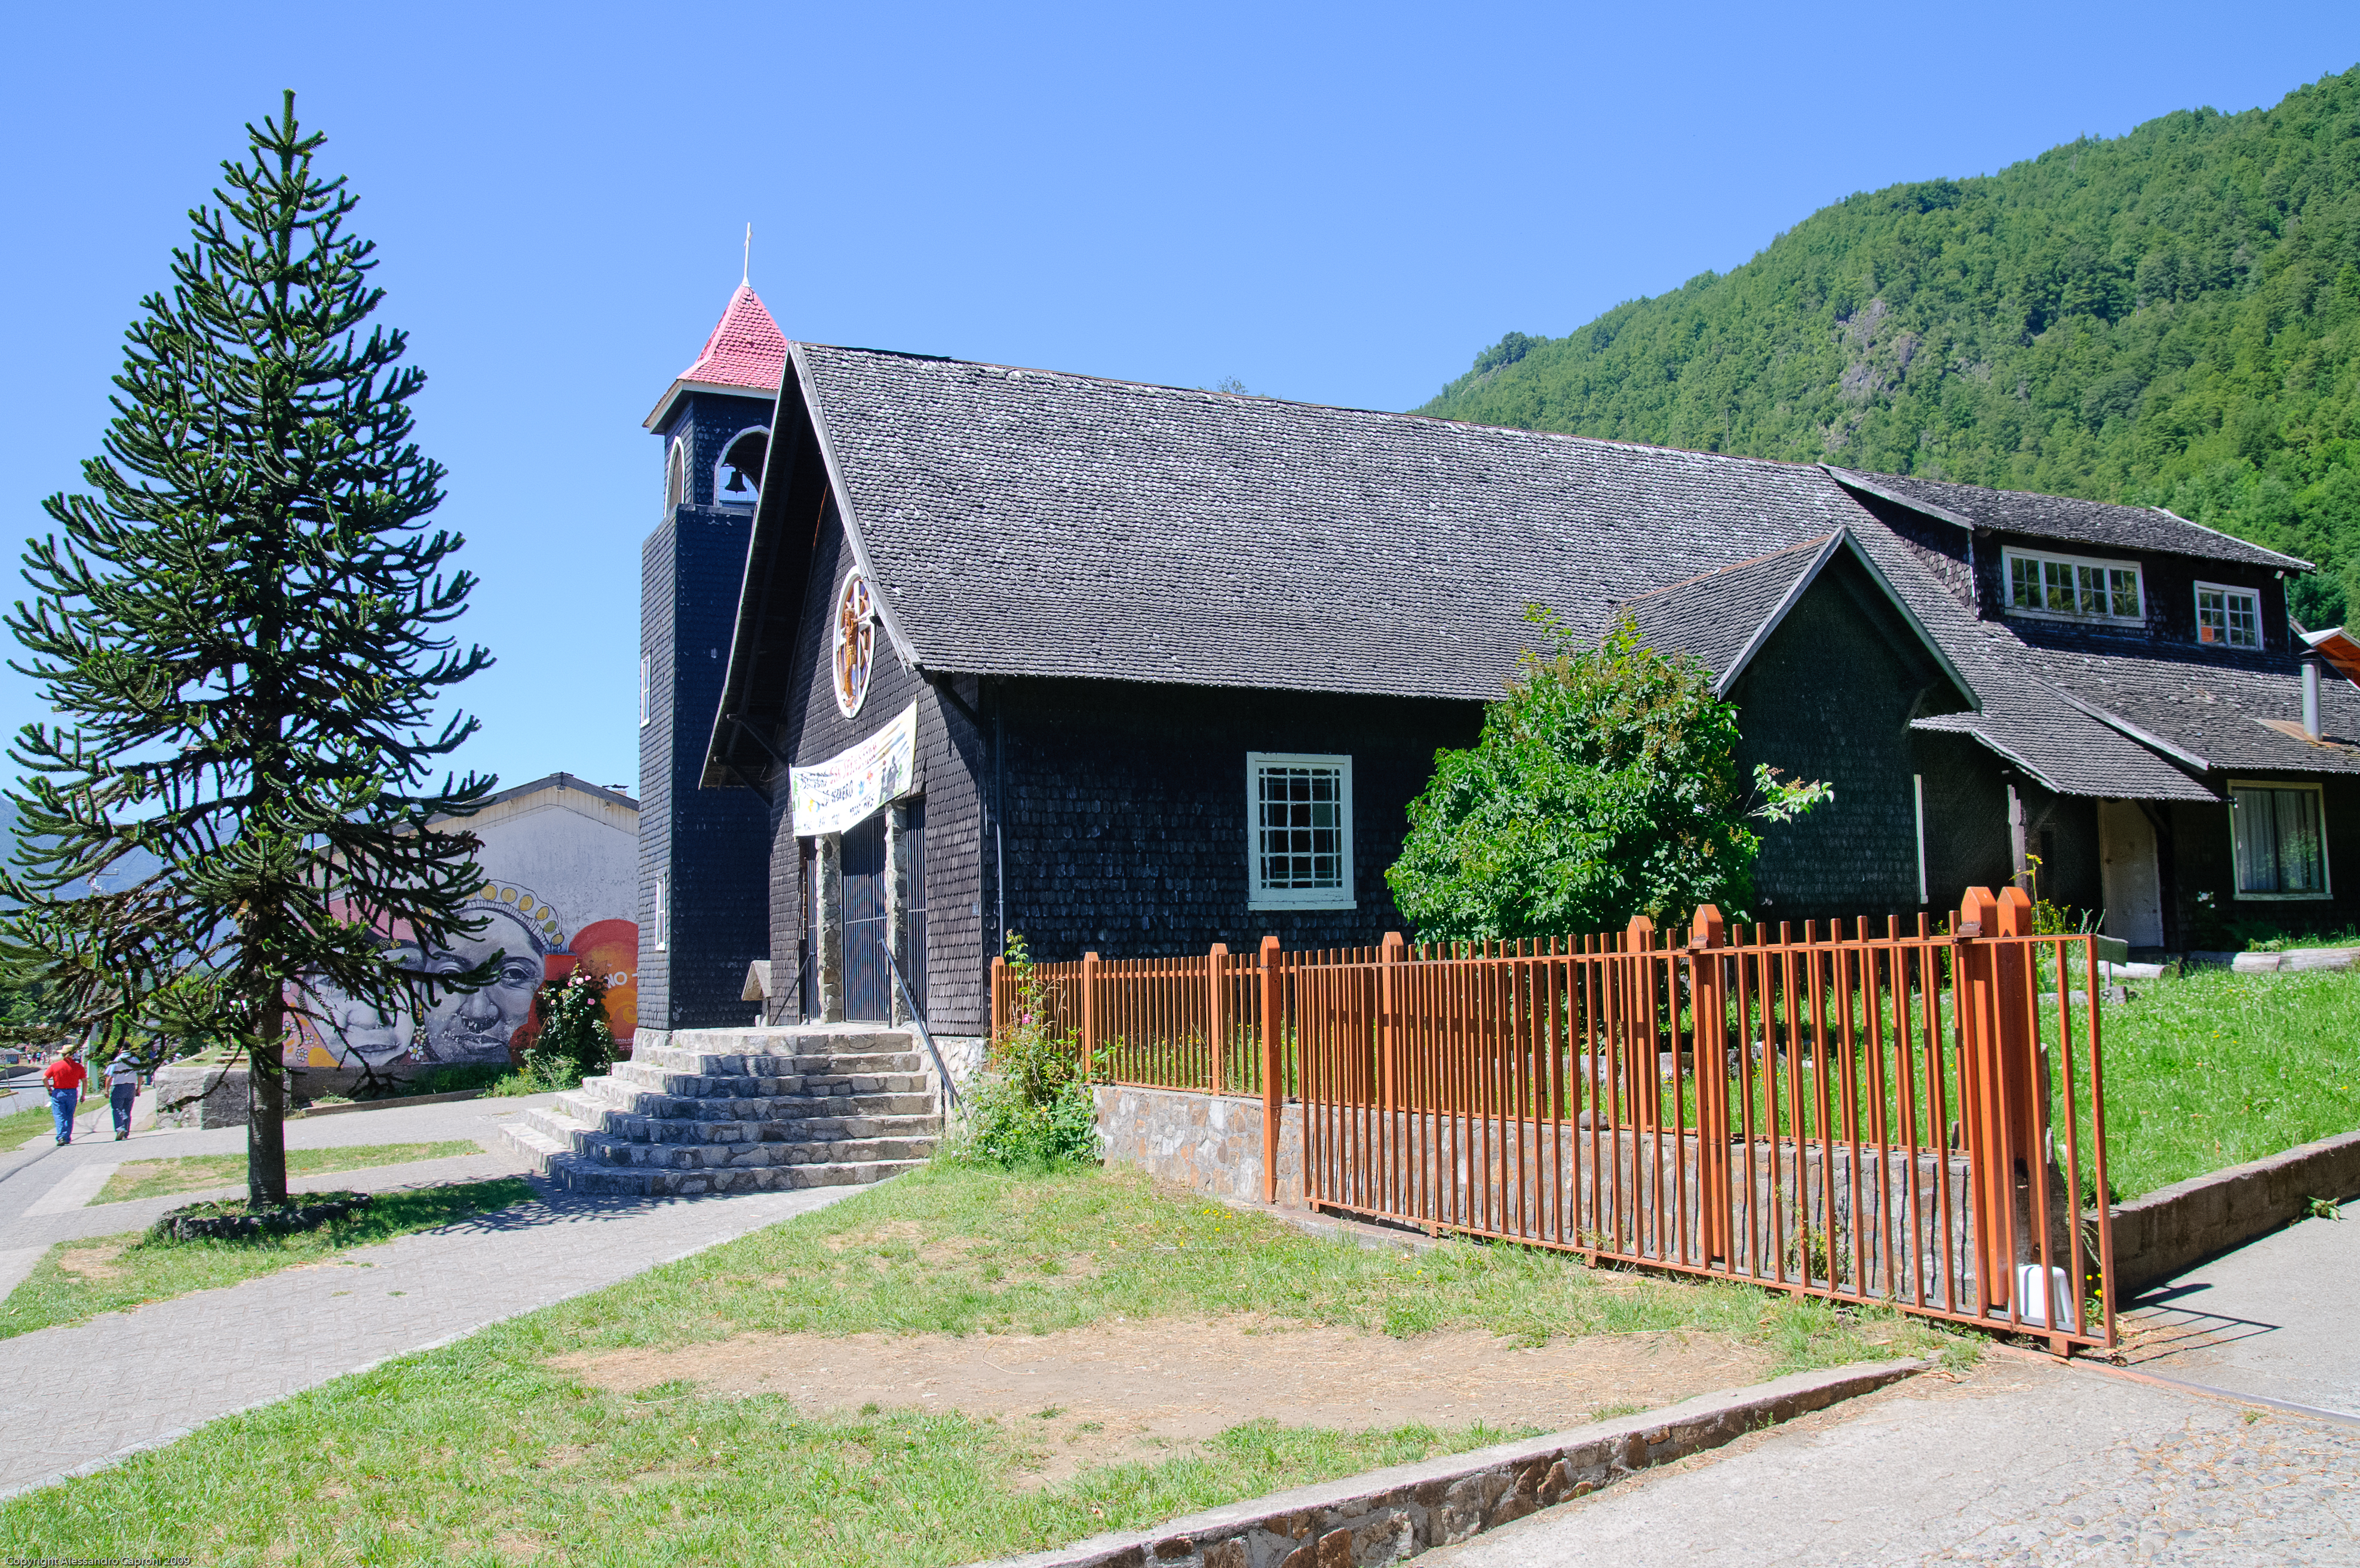
house, building, home, cottage, property, nikon, chile, estate, d300, real estate, residential area